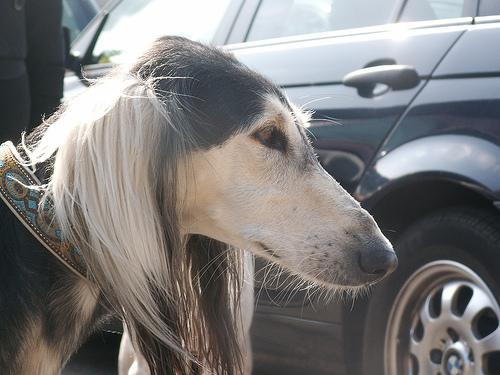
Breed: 206-n000051-Saluki